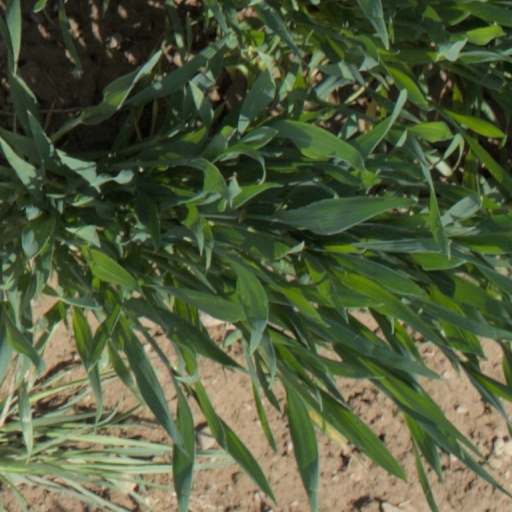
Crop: wheat